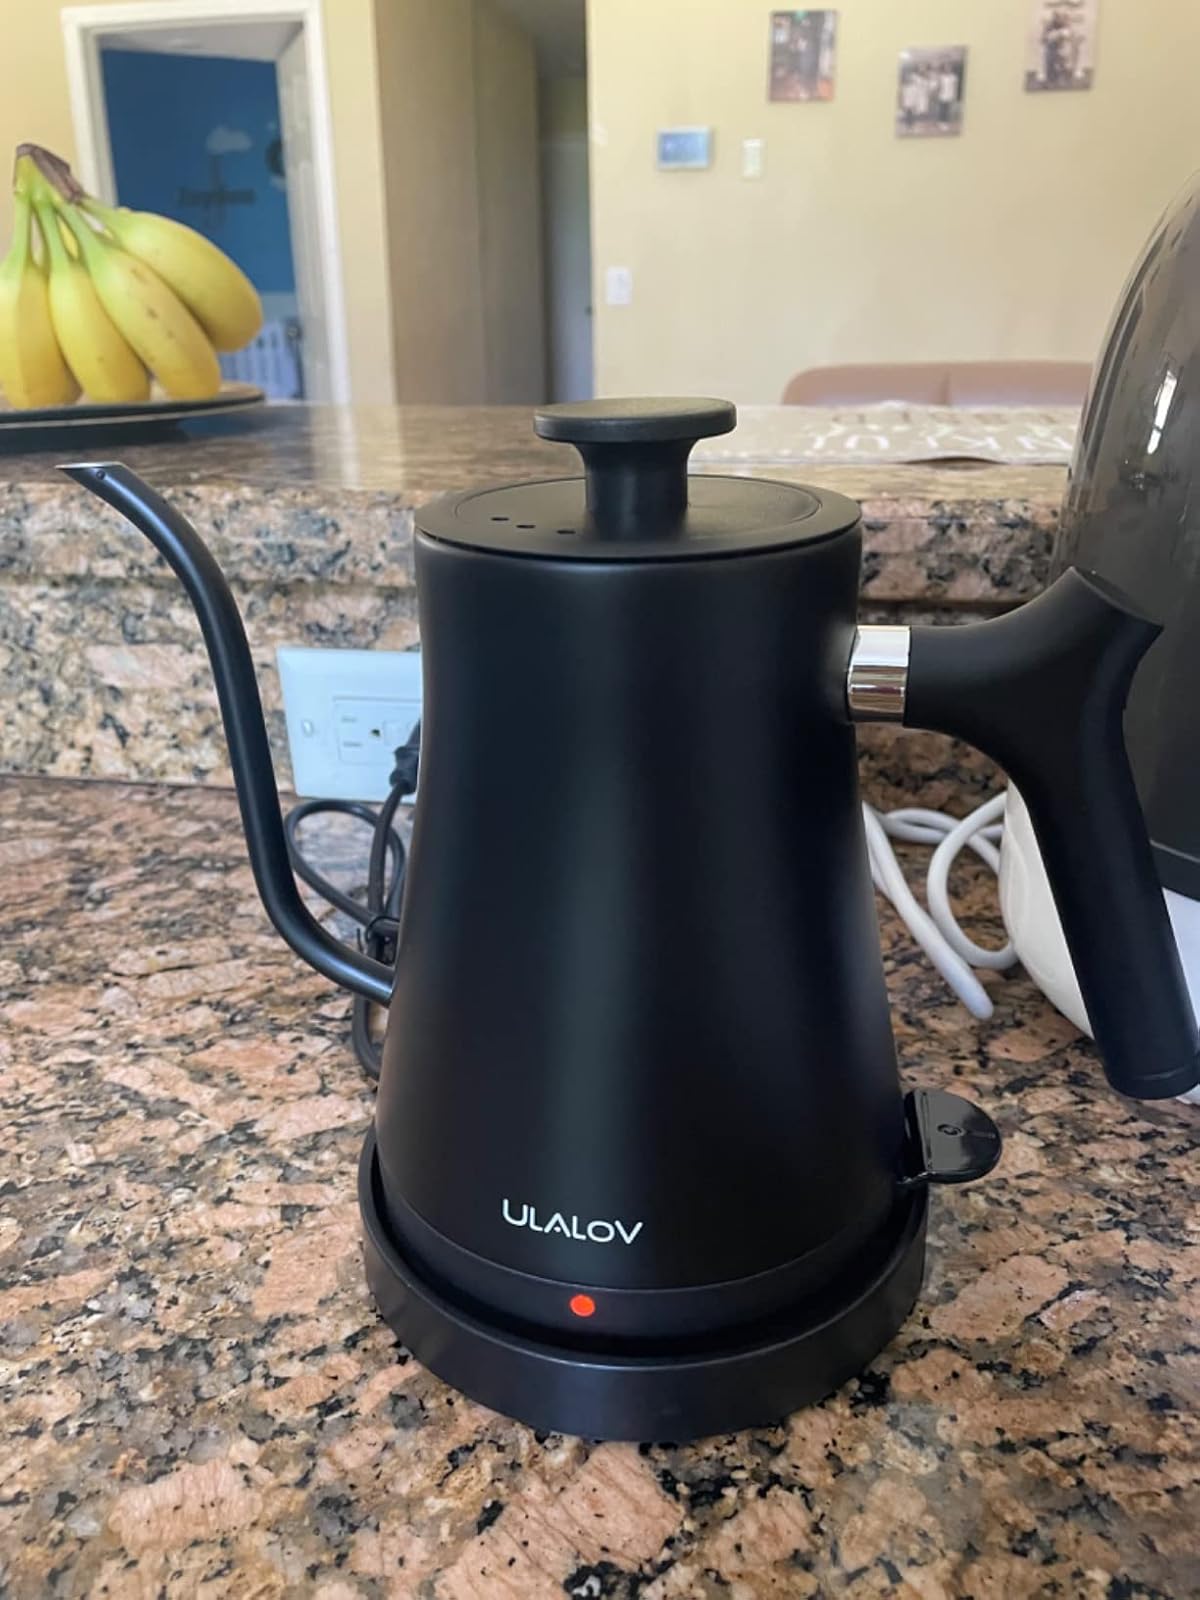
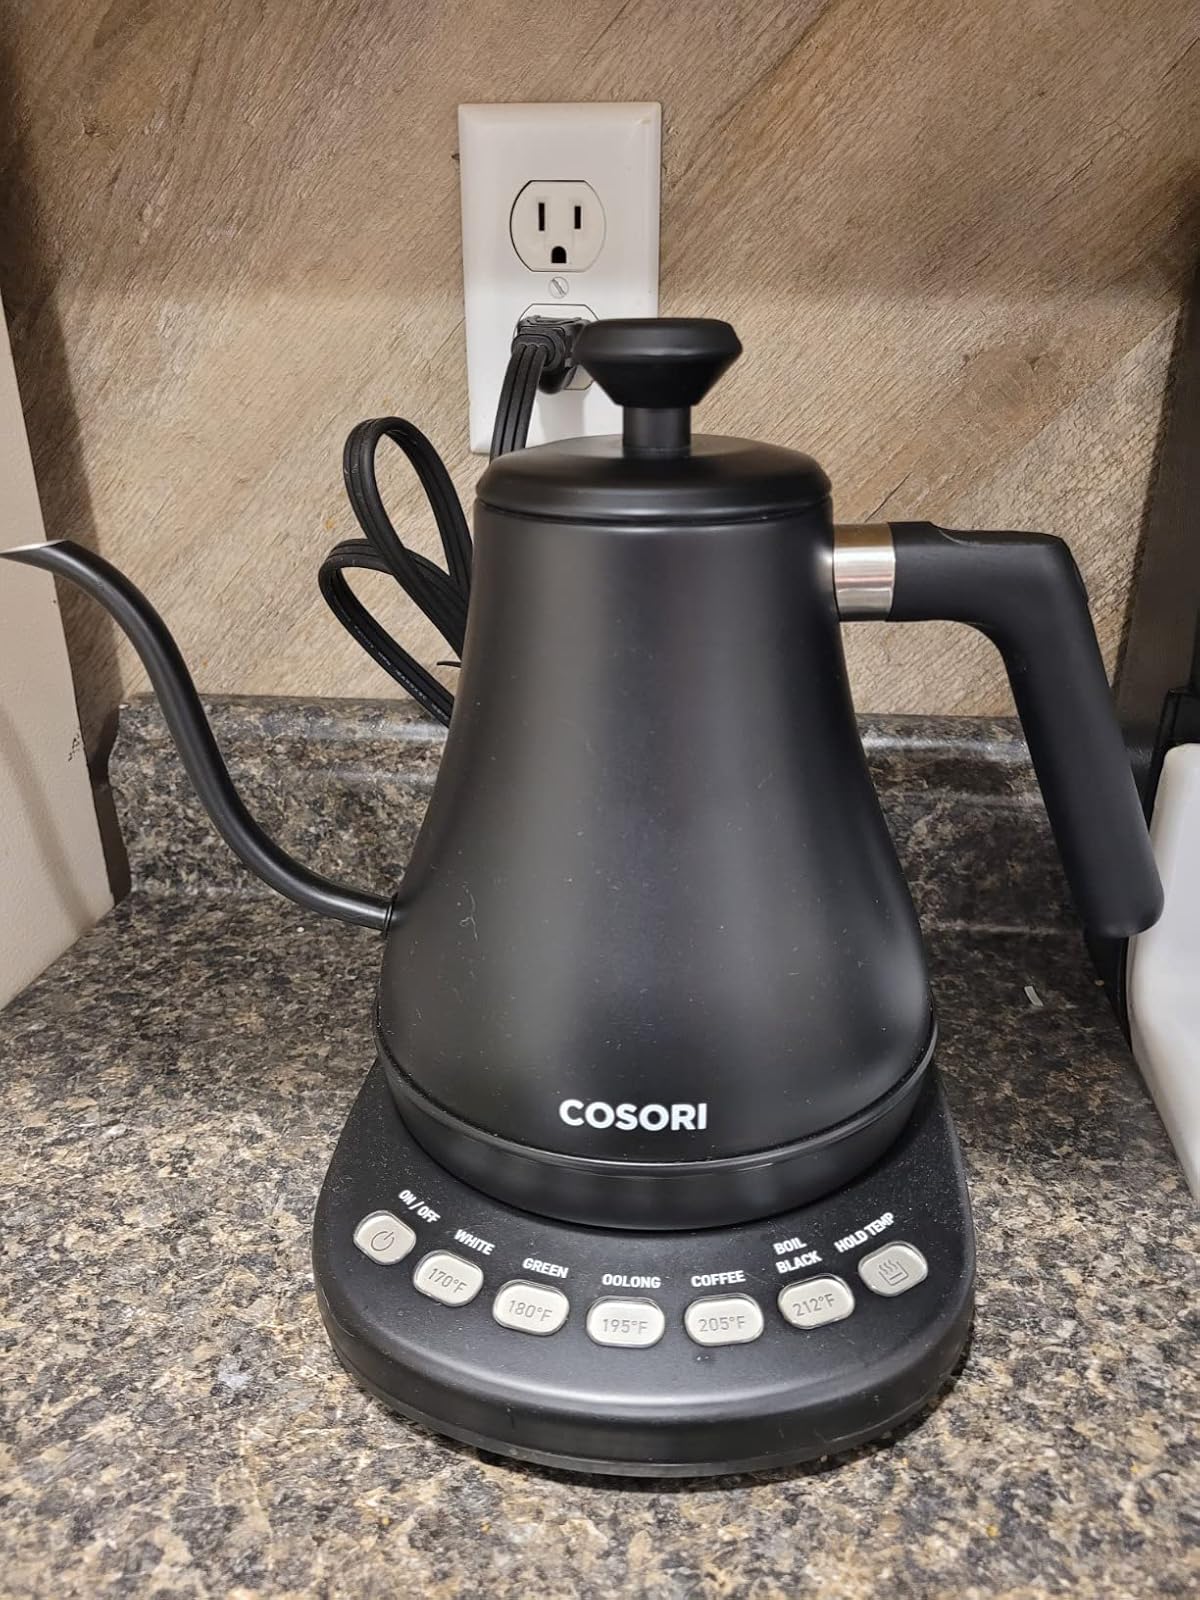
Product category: items_kettle
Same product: no